Standing Committee of the National People's Congress

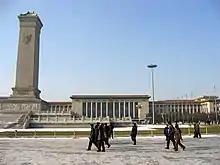
Conference Room of the NPC Standing Committee on Great Hall of the People second floor

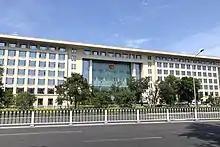
Office Building of the National People's Congress in Beijing

The Standing Committee of the National People's Congress (NPCSC) is the permanent organ of the National People's Congress (NPC), the national legislature of the People's Republic of China. It exercises the powers of the NPC when it is not in session.